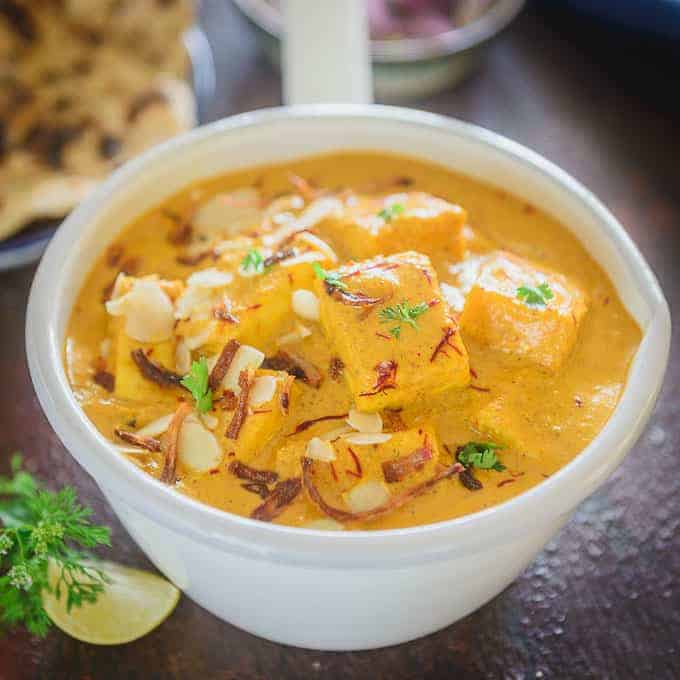
Dish: kadai_paneer